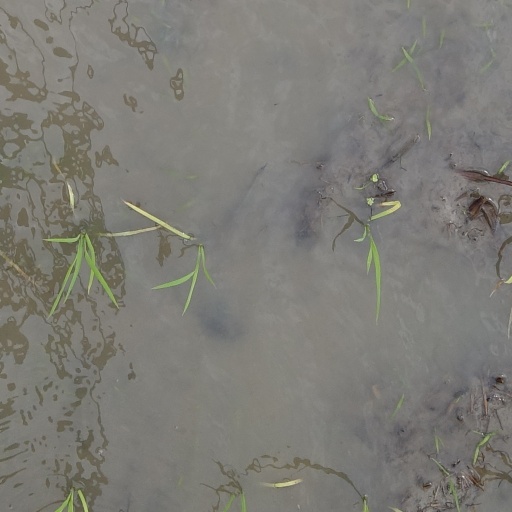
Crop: rice